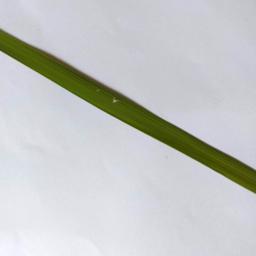
Label: Rice___Healthy